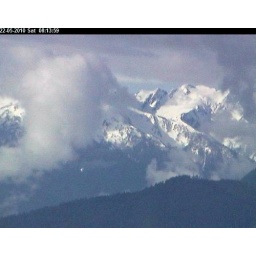
Fluffy clouds over the mountains